Solar eclipse of August 18, 1868

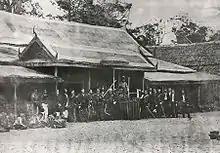
King Mongkut and party viewing a solar eclipse on the 18 August 1868. The King seated center in the middle of the pavilion, Sir Harry Ord (Governor of the Straits Settlements at Singapore) and the British party stands around, includes royal officials kneeling.

King Mongkut, Rama IV of Siam, predicted and calculated the solar eclipse two years prior. The calculations were correct as to the place, time, and type of the solar eclipse that would occur. His calculations were better — by about two seconds — than those of the French astronomers, who acknowledged his accuracy. Mongkut was exposed to malaria around this time, developing chills and fever. He died a month and a half after the eclipse, on October 1. According to the Thai Astronomical Society and NASA, this eclipse is known as "The King of Siam's eclipse".